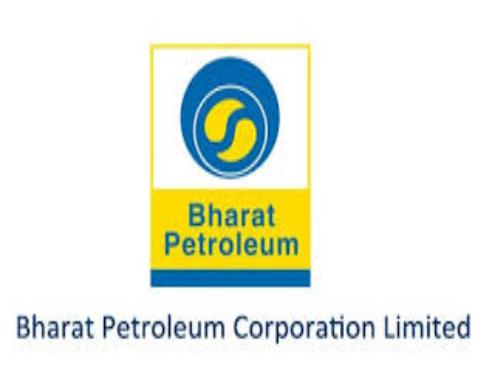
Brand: Bharat Petroleum
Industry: Transportation